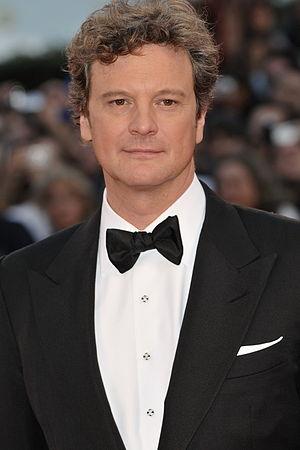
66ème Festival du Cinéma de Venise (Mostra), 11ème jour (12/09/2009) Tapis rouge pour la soirée de cloture du Festival de Venise 2009